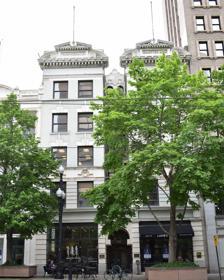
Building: Herald Building (Salt Lake City)
Country: United States of America
Year built: 1905
Historic building in Salt Lake City, Utah, U.S. United States historic place Herald Building U.S. National Register of Historic Places The Herald Building in 2019 Show map of Utah Show map of the United States Location 165-169 S. Main St., Salt Lake City, Utah Coordinates 40°45′56″N 111°53′24″W / 40.76556°N 111.89000°W / 40.76556; -111.89000 ( Herald Building ) Area less than one acre Built 1905 Built by A. & J. McDonald Architect John C. Craig Architectural style Early Commercial, Classical Revival NRHP reference No. 76001827 Added to NRHP July 30, 1976 The Herald Building in Salt Lake City , Utah , is a 5-story brick and stone commercial building designed by Chicago architect John C. Craig and constructed by A. & J. McDonald in 1905. The U-shape building contains two 4-story wings on either side of a narrow light well. Horizontal bands of stone and decorative lintels and keystones separate window fenestrations between floors, and a tin cornice on each wing contains "broken pediments, volutes, lion's heads, cove mouldings, brackets, dentils, and flagpoles." The building was added to the National Register of Historic Places in 1976. The Salt Lake Daily Herald was a newspaper founded in 1870 by publishers William C. Dunbar and Edward L. Sloan . The Herald ceased publication in 1920. At the time of construction of the Herald Building, the newspaper was owned by William A. Clark , a wealthy entrepreneur and politician from Montana. Clark also owned the Butte Miner . In 1904 Clark formed a realty company with Richard C. Kerens , Thomas Kearns , and David Keith for construction projects in Salt Lake City, including the $100,000 Herald Building. Construction on the Herald Building included a concrete mixer for the concrete foundation, and the building was the first location in Salt Lake City where either the mixer or the foundation material was used. In 1905 The Herald installed a custom made, R. Hoe & Company press in the basement of the new building. Capacity of the machine included 24,000 12-page papers or 12,000 24-page papers per hour, and the newspaper could now be printed in three colors and black, no longer limited to black ink alone. The Herald published the city's first colorful Sunday comics section on December 31, 1905. The Herald occupied the building 1905–1913. Space was leased by The Salt Lake Telegram in 1918, and later the building was converted for use by the Little Hotel. An early tenant of the Herald Building was the Los Angeles and Salt Lake Railroad , and William A. Clark also was a major stockholder in that company. Lamb's Grill occupied space in the building 1939–2017. Maybe included in Warehouse District NRHP listing. References